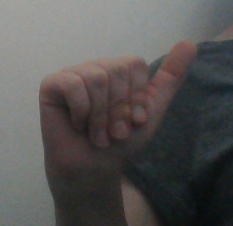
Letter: dhad